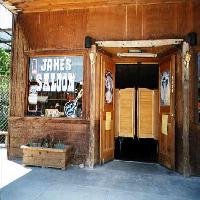
Weather: sun or clear